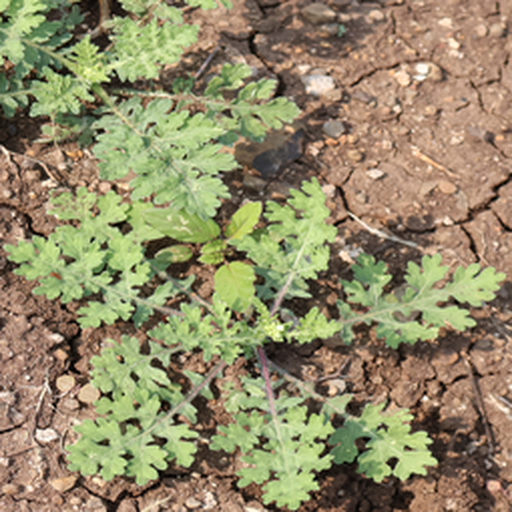
Weed species: Gajar_gavat_(Parthenium hysterophorus)